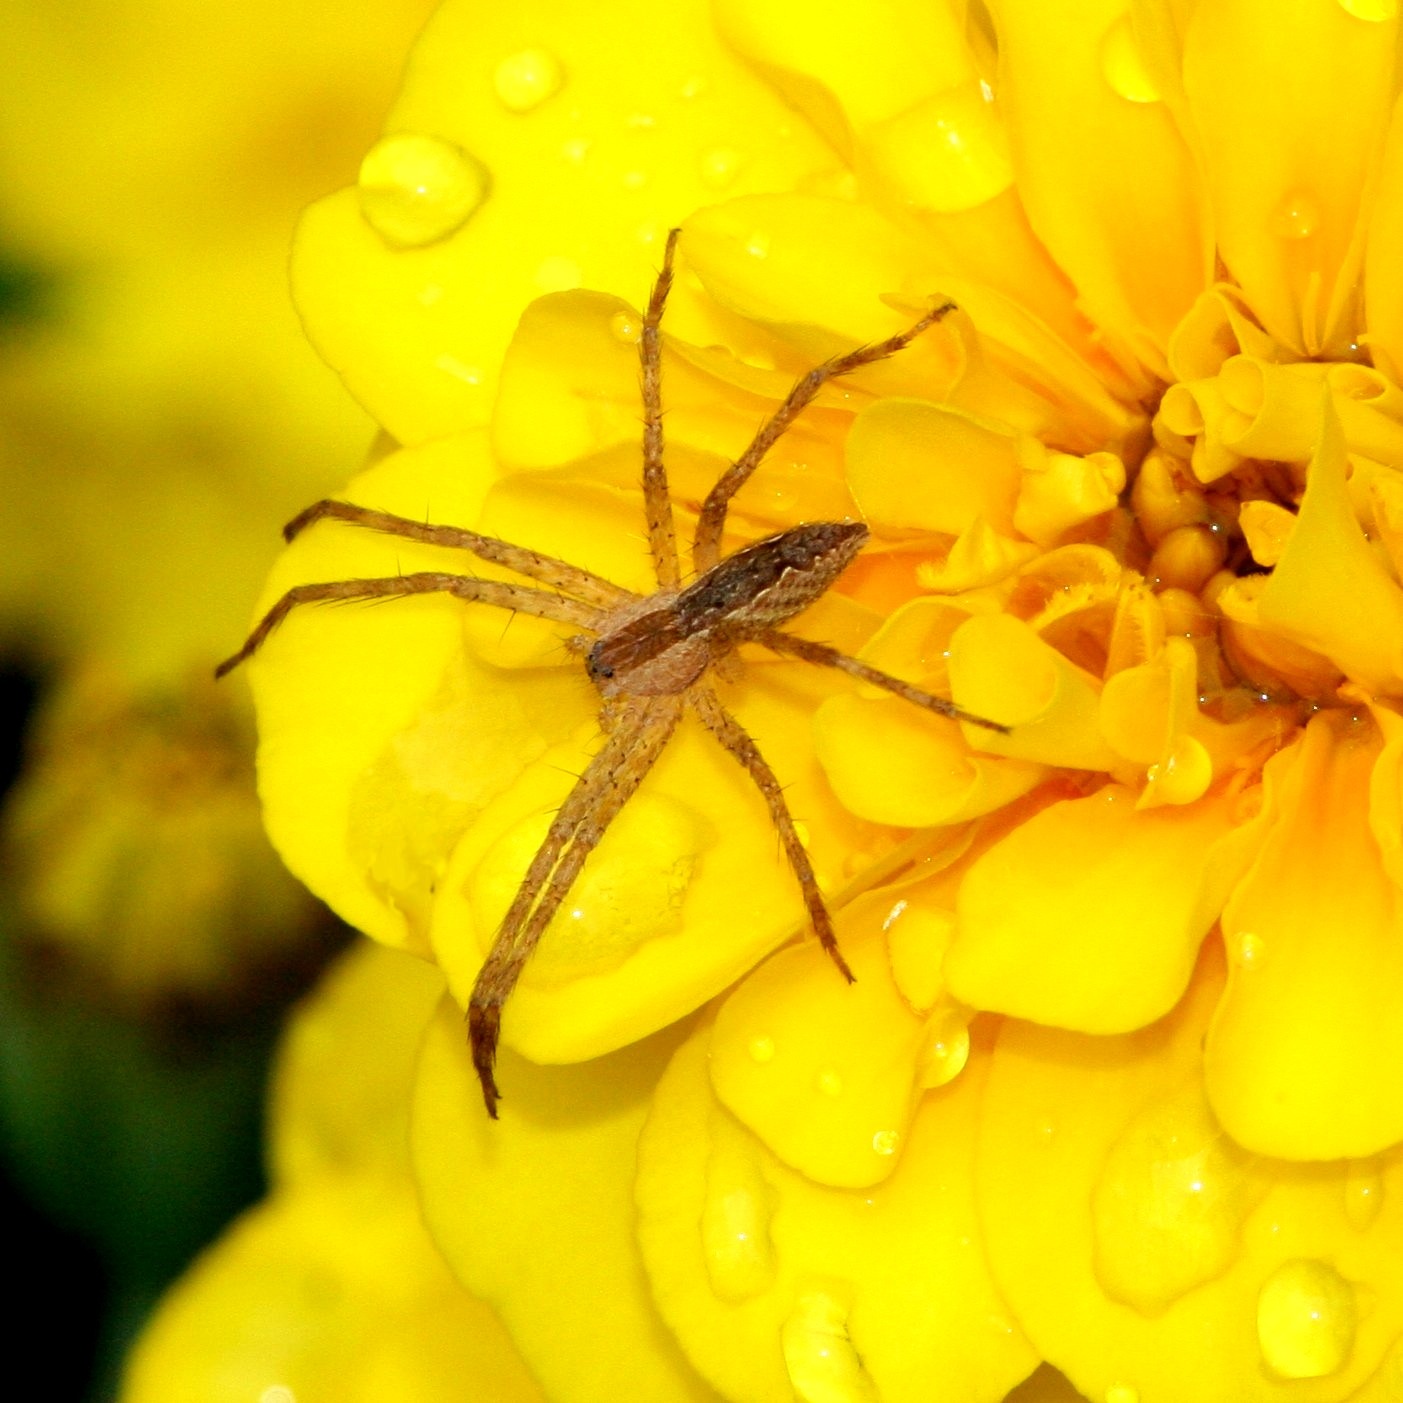
photography, leaf, flower, petal, pollen, insect, small, halloween, predator, yellow, flora, fauna, invertebrate, close up, spider, arachnid, creepy, nectar, macro photography, honey bee